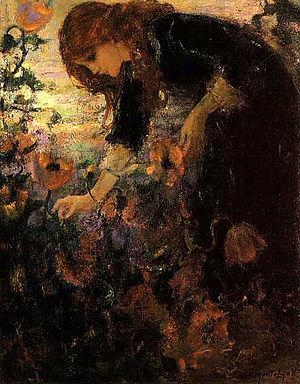
Laura Muntz Lyall est une peintre impressionniste canadienne, connue pour son interprétation de la mère et des enfants.